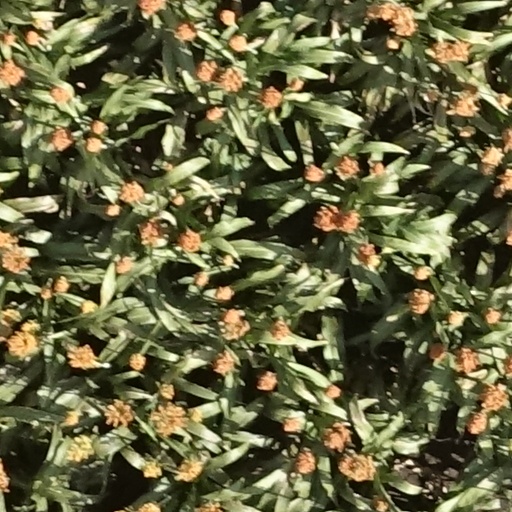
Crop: sorghum